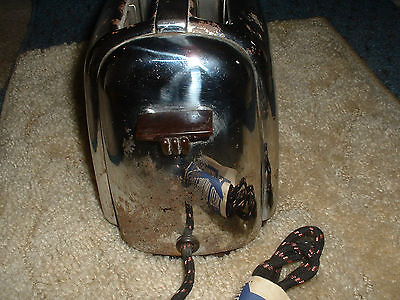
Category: toaster